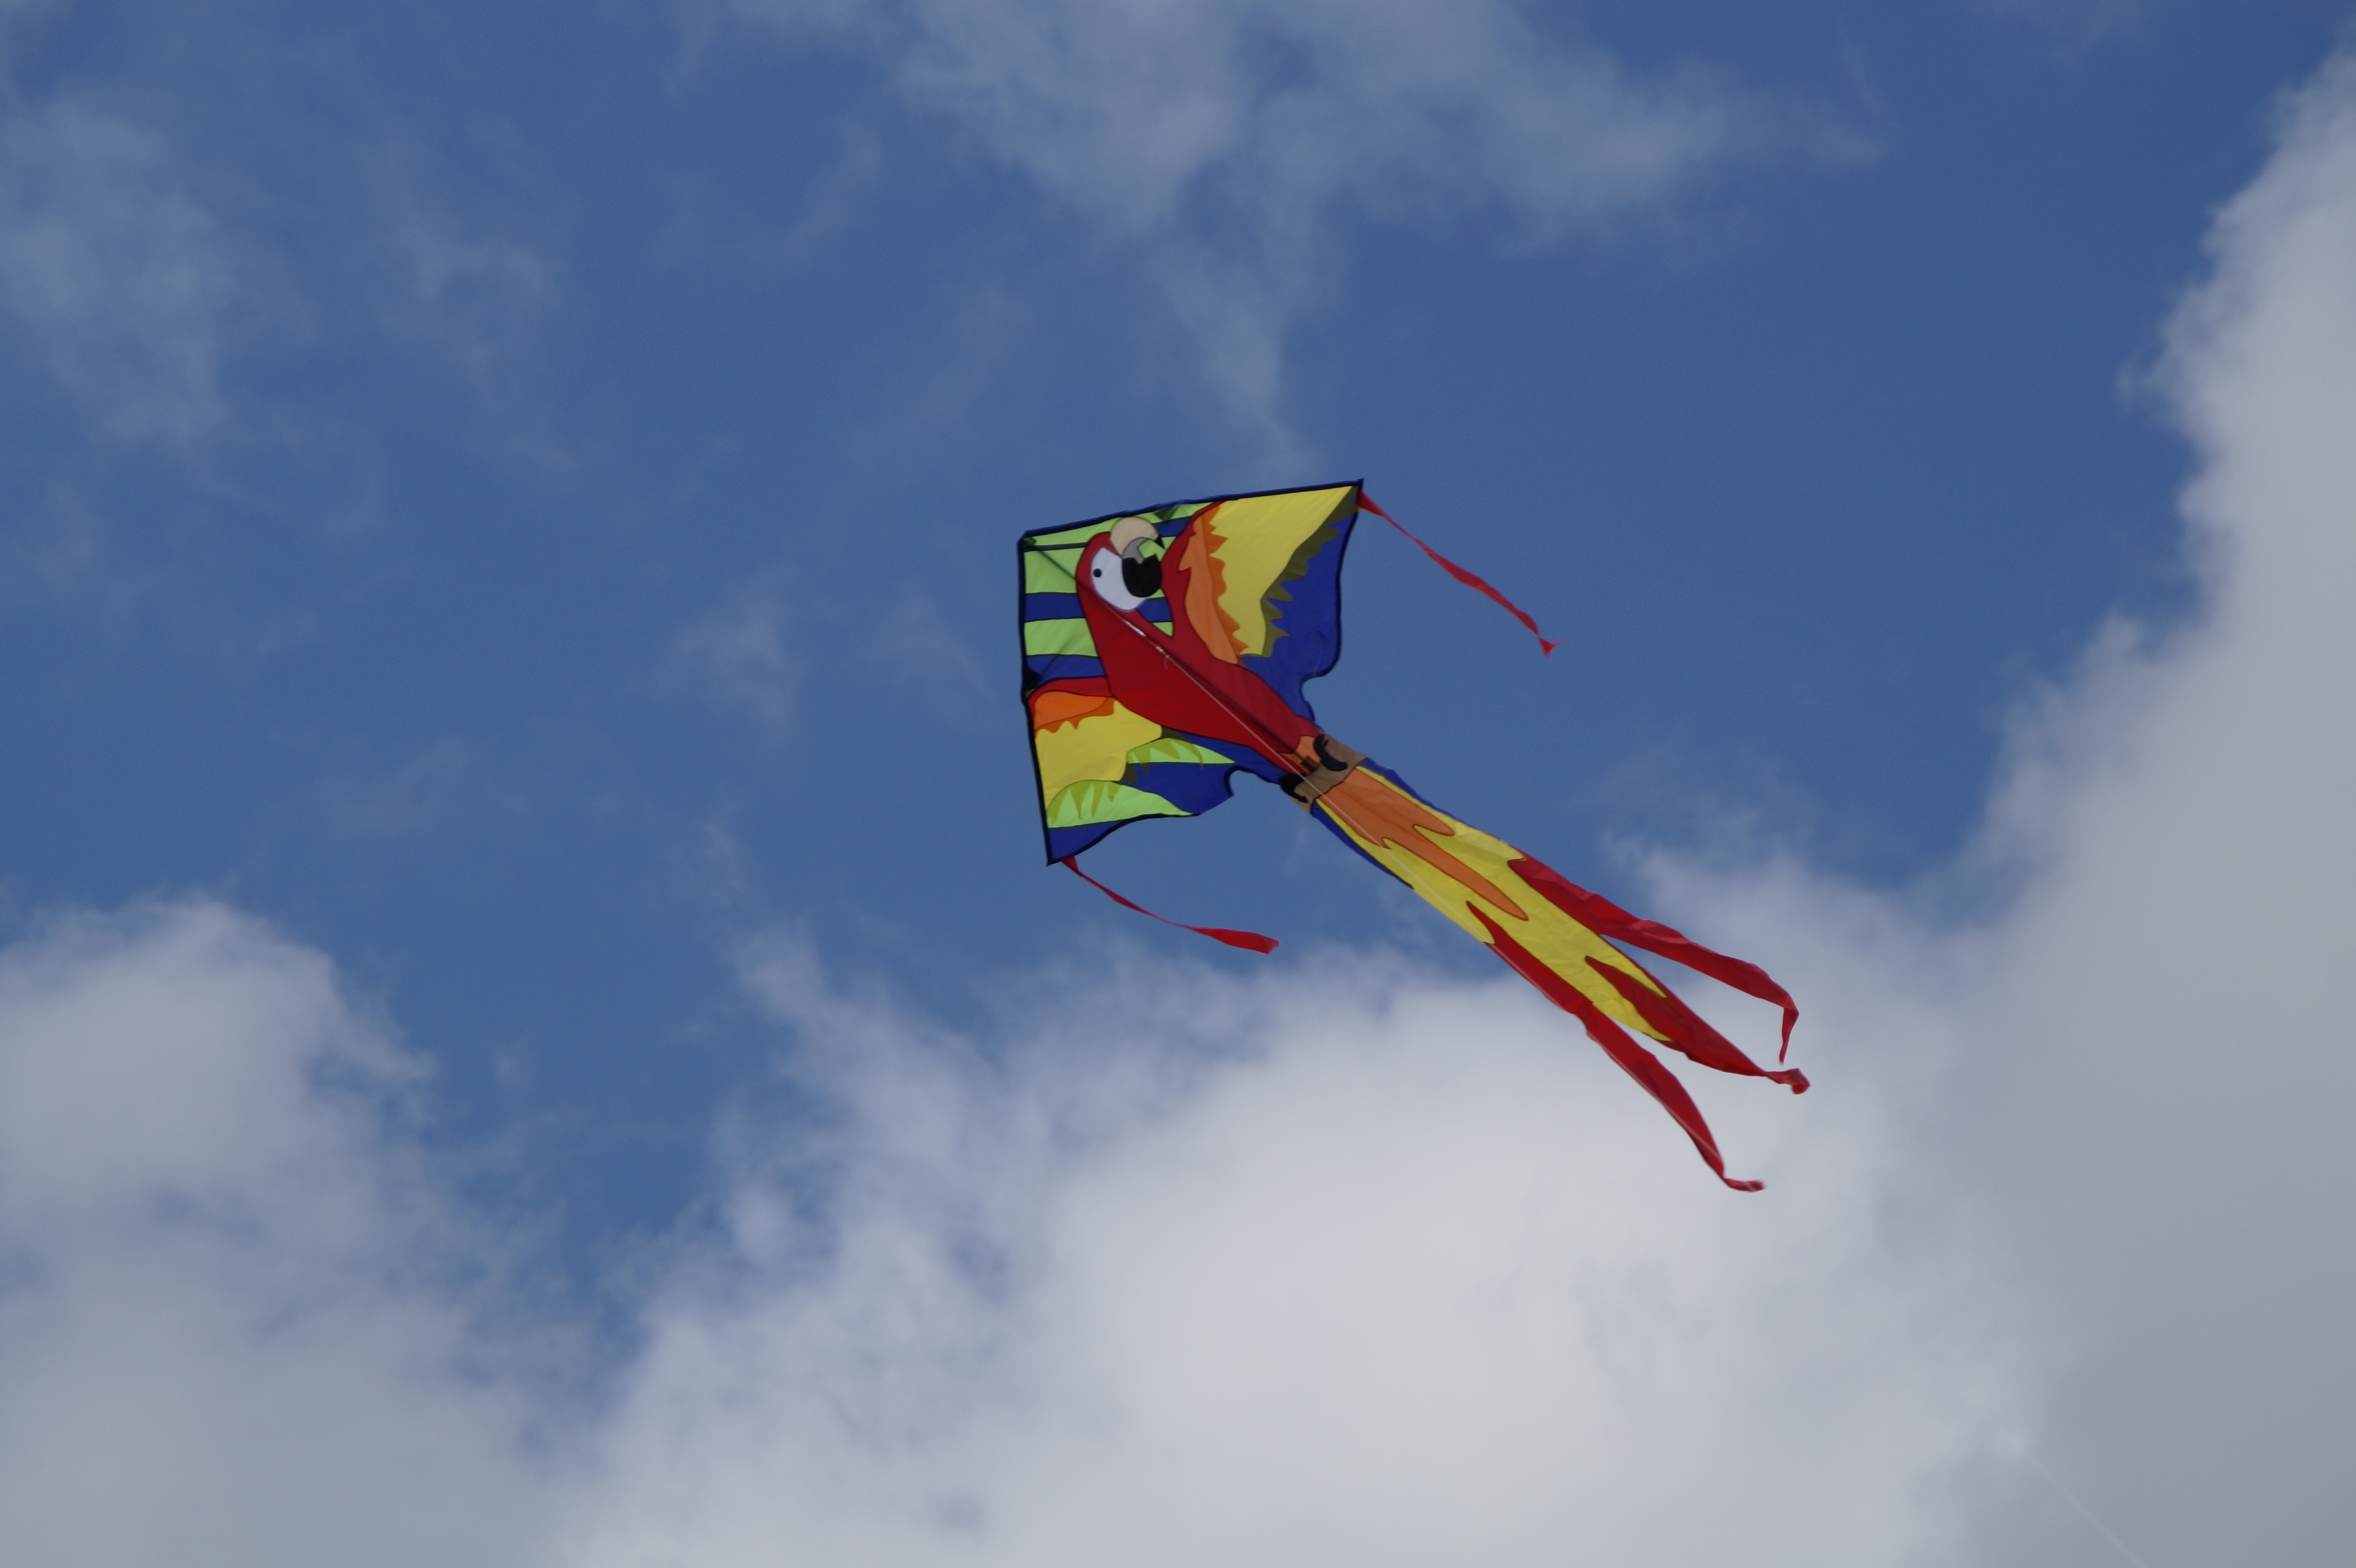
sky, wind, fly, kite, autumn, child, blue, colorful, extreme sport, toy, sports, toys, windy, dragons, kites rise, herbstwind, atmosphere of earth, windsports, kite sports, individual sports, sport kite